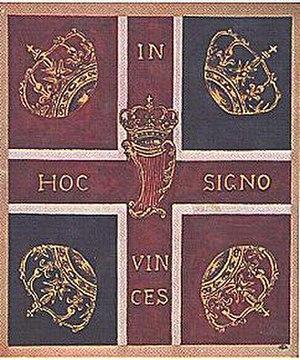
In hoc signo vinces est une locution latine traduite du grec ancien « ἐν τούτῳ νίκα », qui peut se traduire ainsi : « Par ce signe, tu vaincras ».